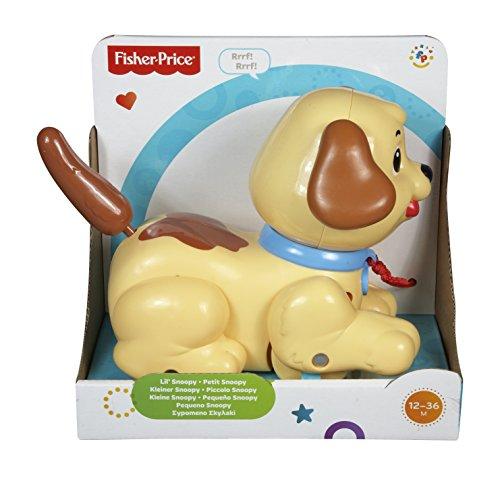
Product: Fisher-Price Brilliant Basics Lil Snoopy
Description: The perfect first puppy for little W.
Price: $6.99
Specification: ProductDimensions:12.4x19.5x16.6inches|ItemWeight:15.5ounces|ShippingWeight:1.01pounds(Viewshippingratesandpolicies)|DomesticShipping:ItemcanbeshippedwithinU.S.|InternationalShipping:ThisitemcanbeshippedtoselectcountriesoutsideoftheU.S.LearnMore|ASIN:B000BB56B6|Itemmodelnumber:H9447|Manufacturerrecommendedage:12months-5years|Batteries:LithiumMetalbatteriesrequired.|Discontinuedbymanufacturer:Yes